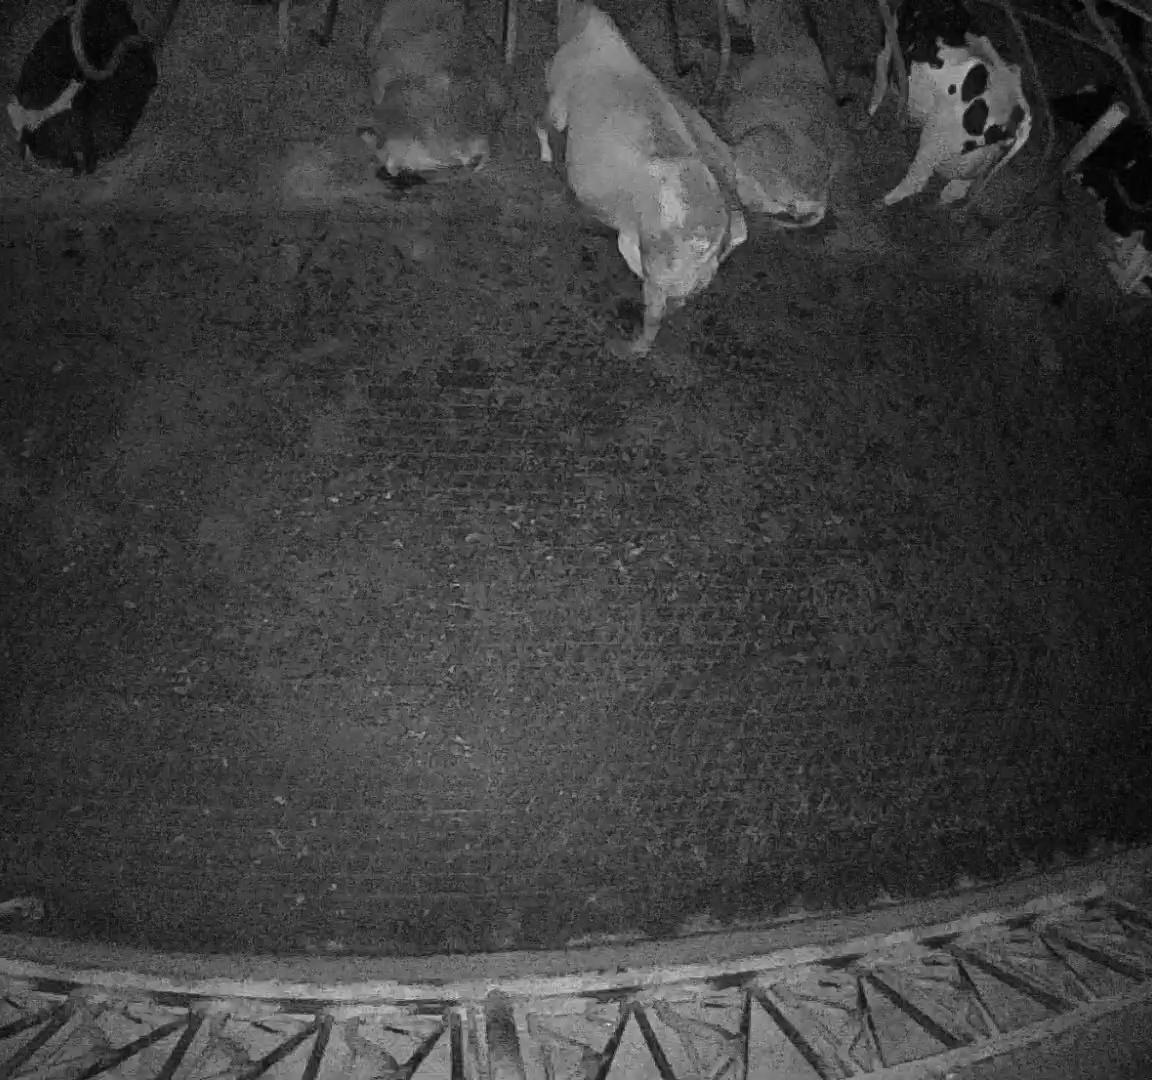
Number of cows: 7